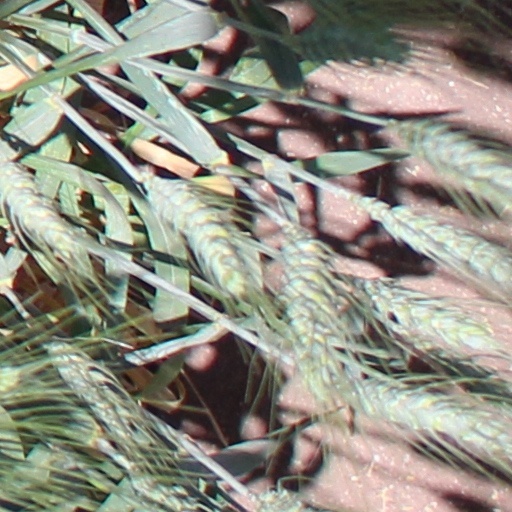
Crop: wheat